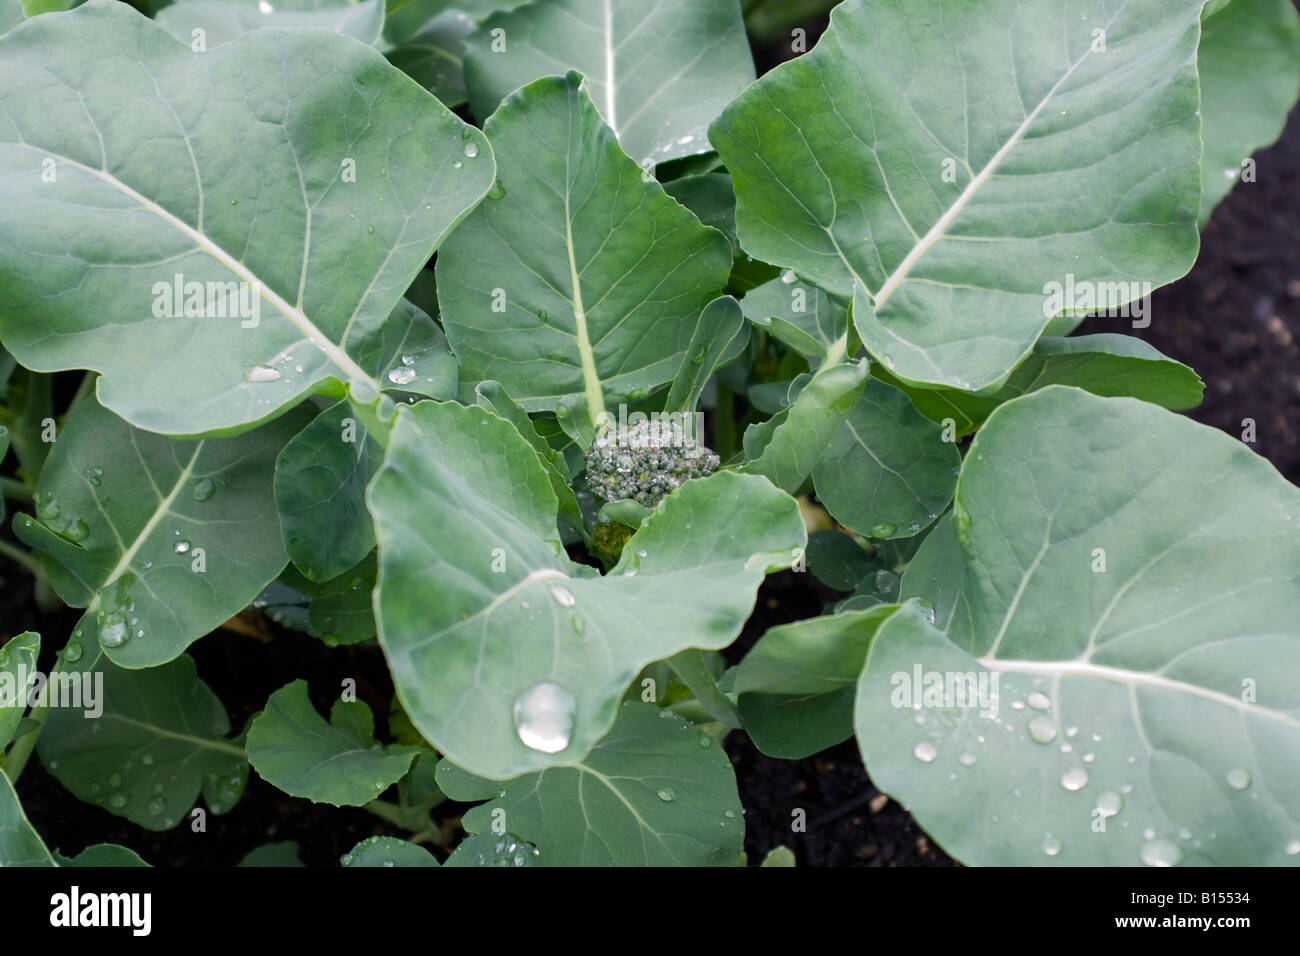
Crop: unknown
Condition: broccoli